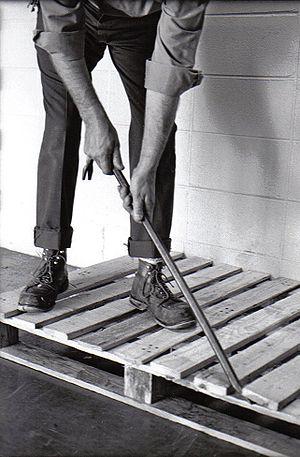
Le pied-de-biche est un terme générique populaire qui désigne différents objets et notamment des outils fendus en deux parties égales à leur extrémité.